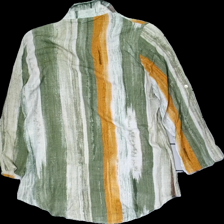
View: back
Type: Shirt
Category: Ladies
Brand: Missing
Colors: Green, Orange, Brown
Material: 100% viscose
Pattern: Striped
Cut: Regular
Size: S
Season: All
Price range: 50-100
Recommended usage: Reuse